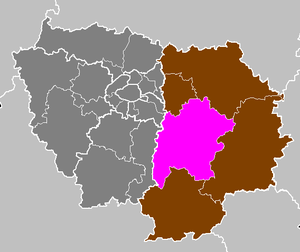
Champdeuil est une commune française située dans le plateau briard à environ 10 kilomètres de Melun préfecture du département. Administrativement, c'est une commune du canton de Mormant, du département de Seine-et-Marne en région Île-de-France. Elle fait partie de la communauté de communes la Brie centrale.
L'arrondissement de Melun est une division administrative française, située dans le département de Seine-et-Marne et la région Île-de-France.